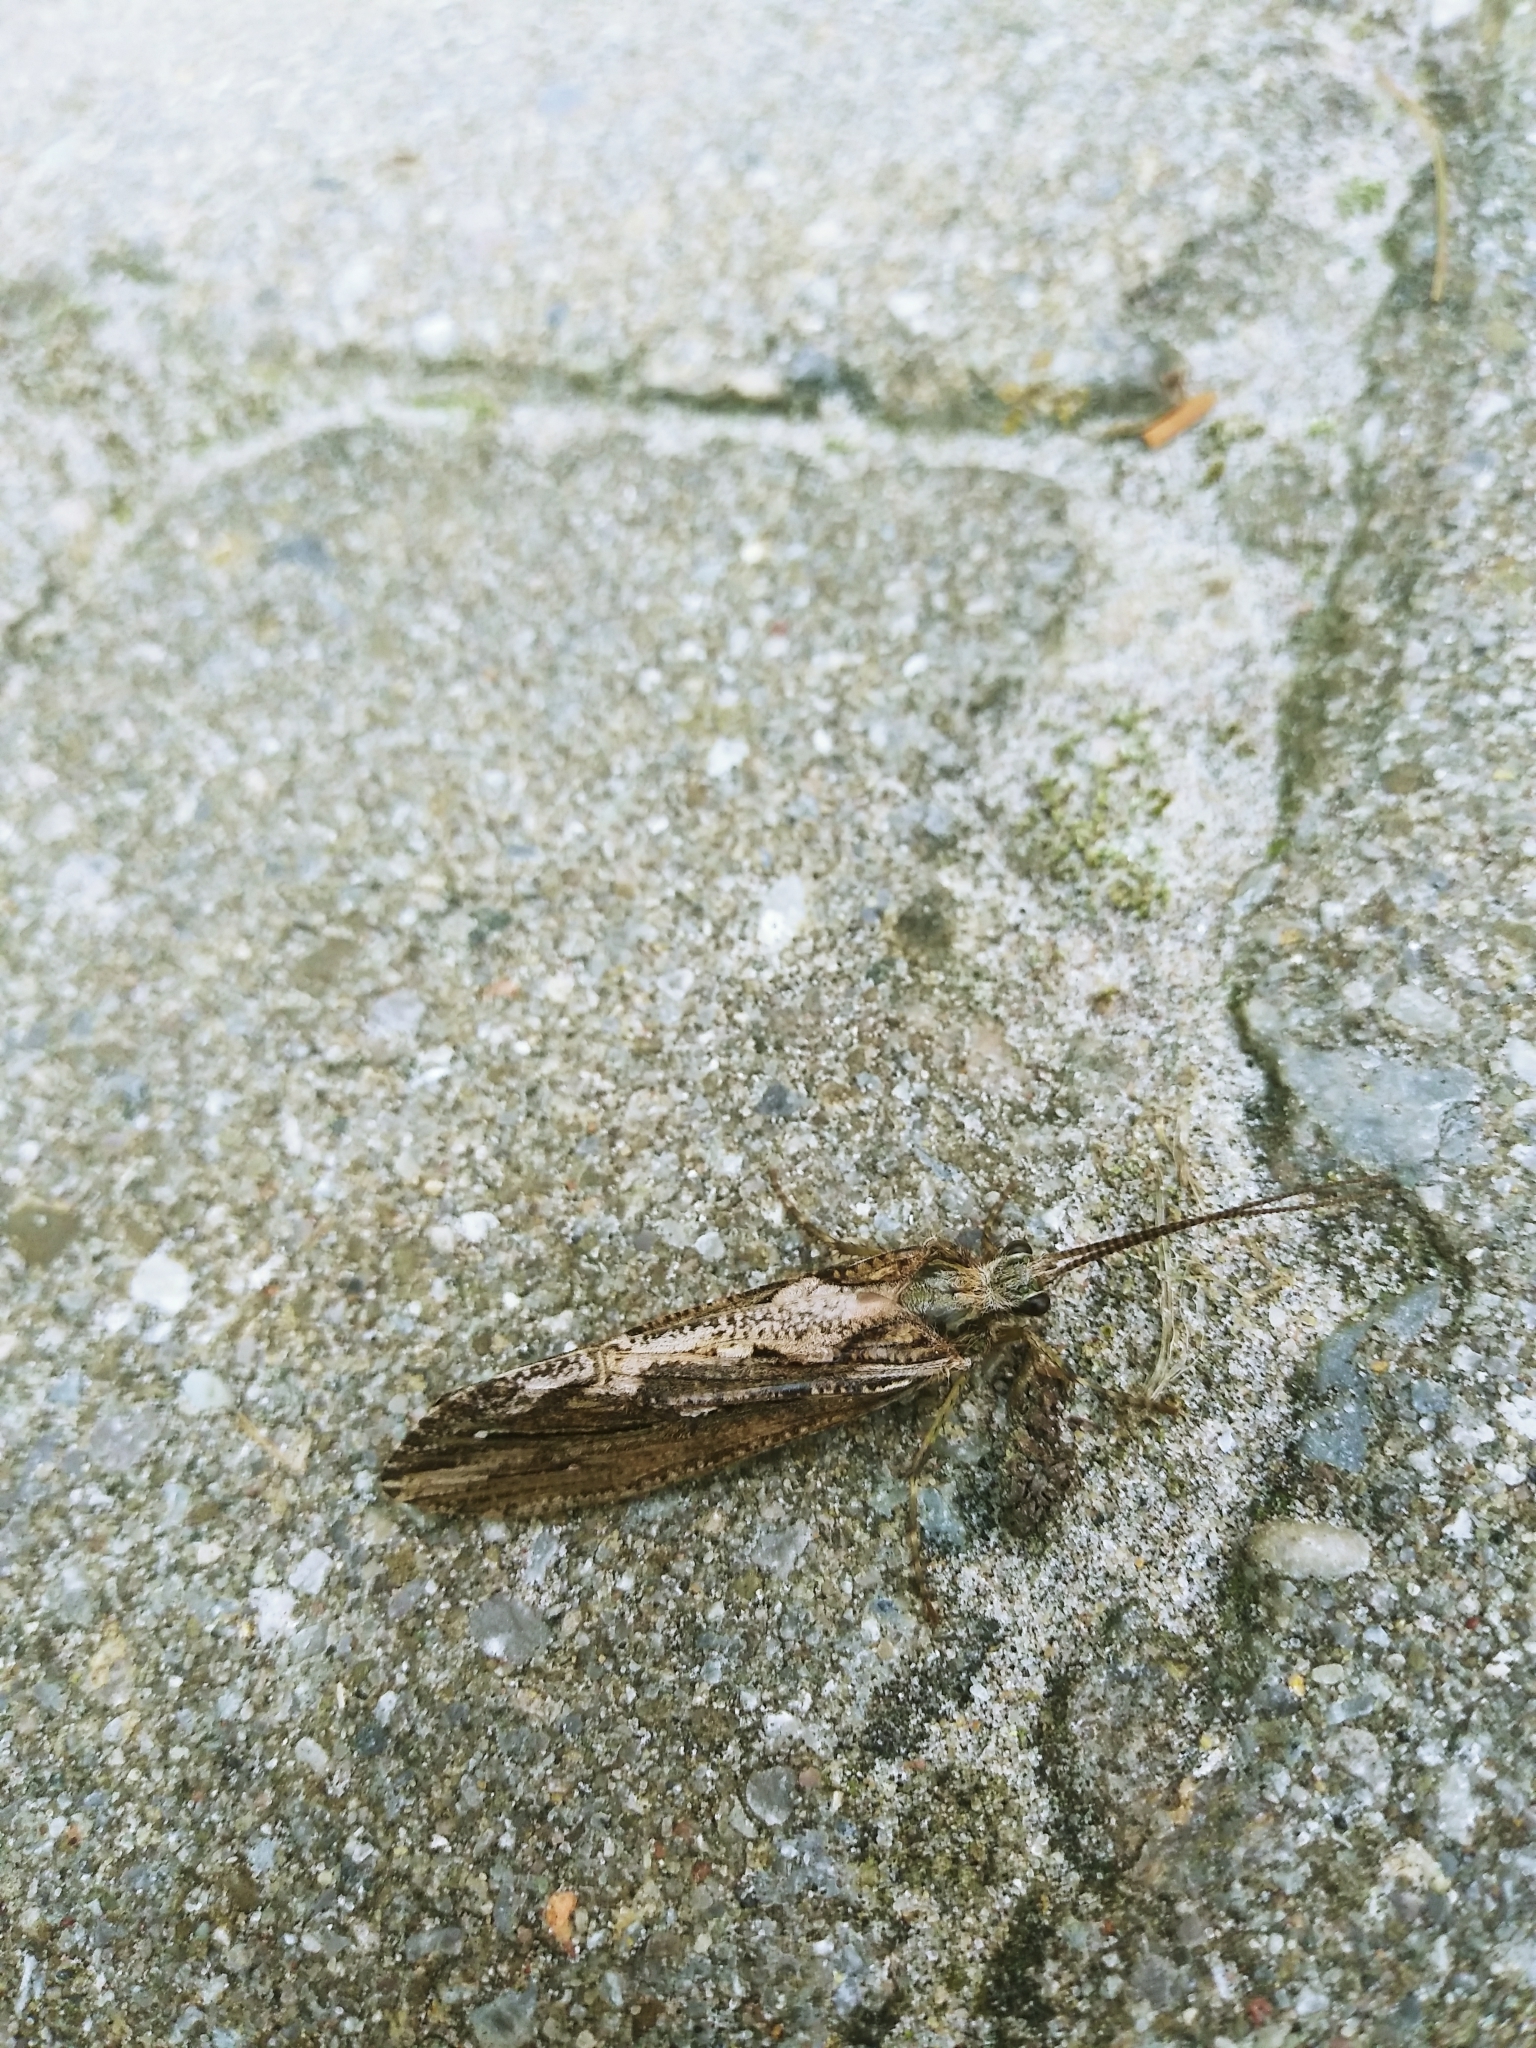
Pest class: diamondback_moth